Ear drop

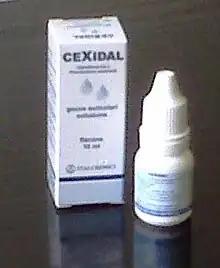
Antibiotic ear drop

Ear drops are a form of topical medication for the ears used to treat infection, inflammation, impacted ear wax and local anesthesia. They are commonly used for short-term treatment and can be purchased with or without a prescription. Before using ear drops, refer to the package insert or consult a health professional for the amount of drops to use and the duration of treatment.